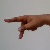
The image shows a hand gesture representing the letter 'P' in Indian Sign Language.